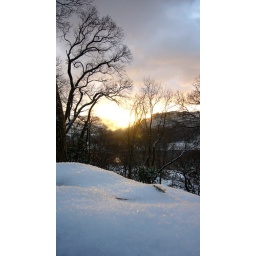
The sun rising over rydal water in the lake district with snow in the foreground